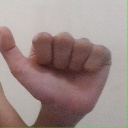
अक्षर: त